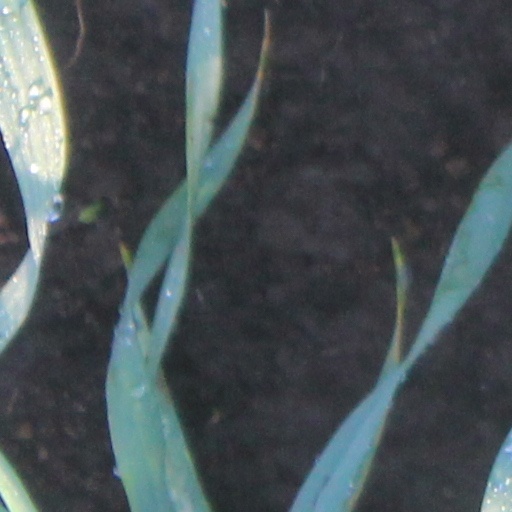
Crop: wheat